Elmer Beach

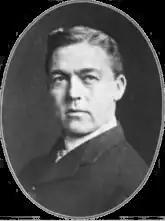
Elmer Beach, 1902

After graduating from Michigan, Beach began "reading law" with Judge Shorey of Chicago. He was admitted to the bar in 1887. They resided at 1140 Lunt Avenue in the Rogers Park section of Chicago. In 1889, Beach formed a law partnership with his brother, Raymond Walter Beach. The firm engaged in a general law practice under the name Beach & Beach with offices on the Ashland Block in Chicago. In 1908, the "Historical Encyclopedia of Illinois" wrote: "Mr. Beach's success shows what can be accomplished by energy and perseverance, rising, as he has done, from a farmer's boy to the position of one of the leading attorneys at the Chicago bar." In 1921, he was elected grand master of the grand lodge Illinois Ancient Free and Accepted Masons.